Krishna Raja Wadiyar IV

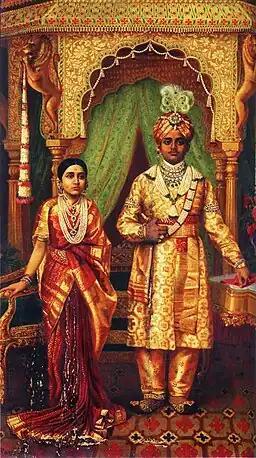
Marriage of Maharaja Krishnaraja Wadiyar IV and Yuvarani Pratapa Kumaribai of Kathiawar

Shortly after the death of his father Maharaja Chamarajendra Wadiyar X on 28 December 1894, Krishnaraja Wodeyar IV, still a boy of eleven, ascended the throne on 1 February 1895. His mother Maharani Kemparajammanni Devi ruled as queen regent until Krishnaraja Wodeyar IV took over on 8 February 1902. The yuvaraja was invested as the Maharaja of Mysore, with full ruling powers, by George Curzon, the Governor-General of India, on 8 August 1902 at a ceremony at Jaganmohana Palace.